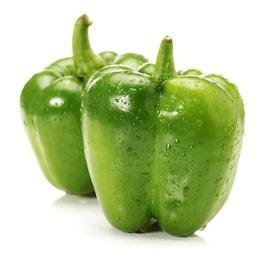
Label: capsicum